The Blue Eagle

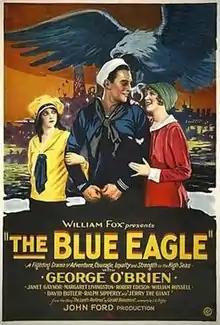
Theatrical poster to "The Blue Eagle" (1926)

The Blue Eagle is a 1926 American action film directed by John Ford.